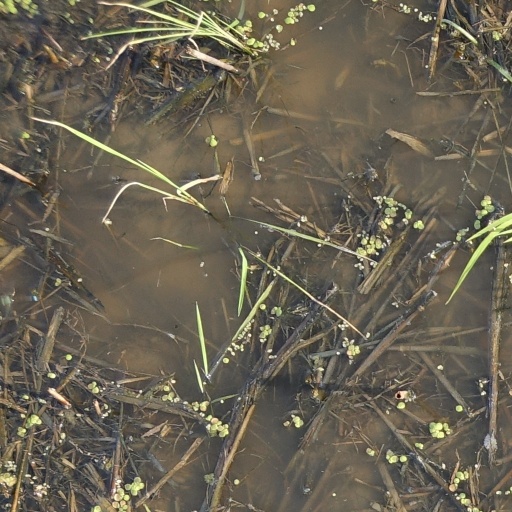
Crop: rice